Induction period

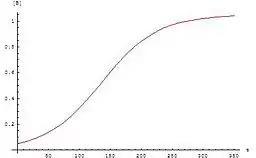
A sigmoid curve of an autocatalytic reaction. When t = 0 to 50, the rate of reaction is low. Thereafter, the reaction accelerates, until almost all reactants have been consumed. At that point, the reaction rate tapers off.

An induction period in chemical kinetics is an initial slow stage of a chemical reaction; after the induction period, the reaction accelerates. Ignoring induction periods can lead to runaway reactions.